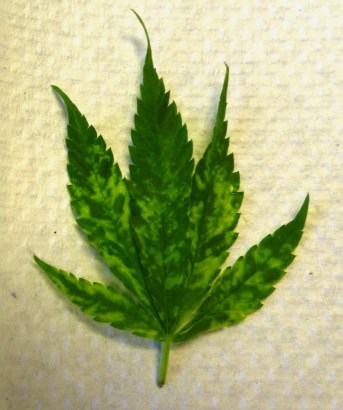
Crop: apple
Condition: mosaic_virus